Sleeping Giant Wilderness Study Area

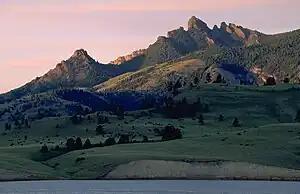
The "head" of the Sleeping Giant, image taken from the north, looking to the south

The Sleeping Giant landform was well-known to Native Americans in the United States. Members of Native American tribes as far away as present-day Minnesota knew of the landmark, and told the leaders of the Lewis and Clark Expedition about it. The Lewis and Clark Expedition camped below the Sleeping Giant and explored the area around it during their initial passage through the region in 1805.